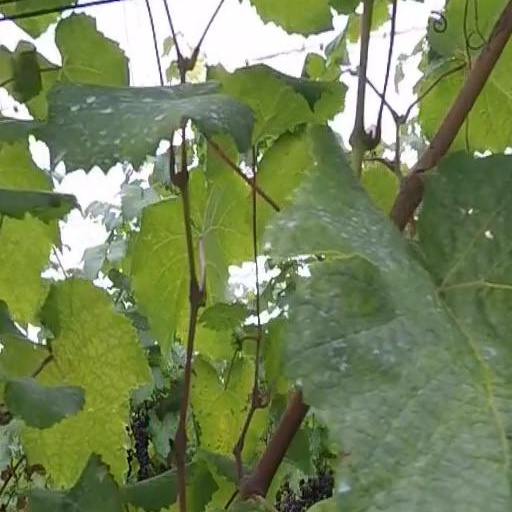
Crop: grape